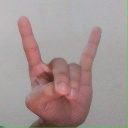
अक्षर: श